List of glaciers

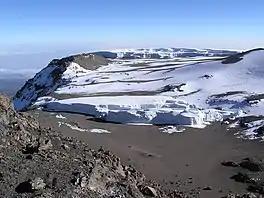
Furtwängler Glacier (foreground) as it appeared in August 2014. Behind the glacier are snowfields and the Northern Icefield.

Africa, specifically East Africa, has contained glacial regions, possibly as far back as the last glacier maximum 10 to 15 thousand years ago. Seasonal snow does exist on the highest peaks of East Africa as well as in the Drakensberg Range of South Africa, the Stormberg Mountains, and the Atlas Mountains in Morocco. Currently, the only remaining glaciers on the continent exist on Mount Kilimanjaro, Mount Kenya, and the Rwenzori.